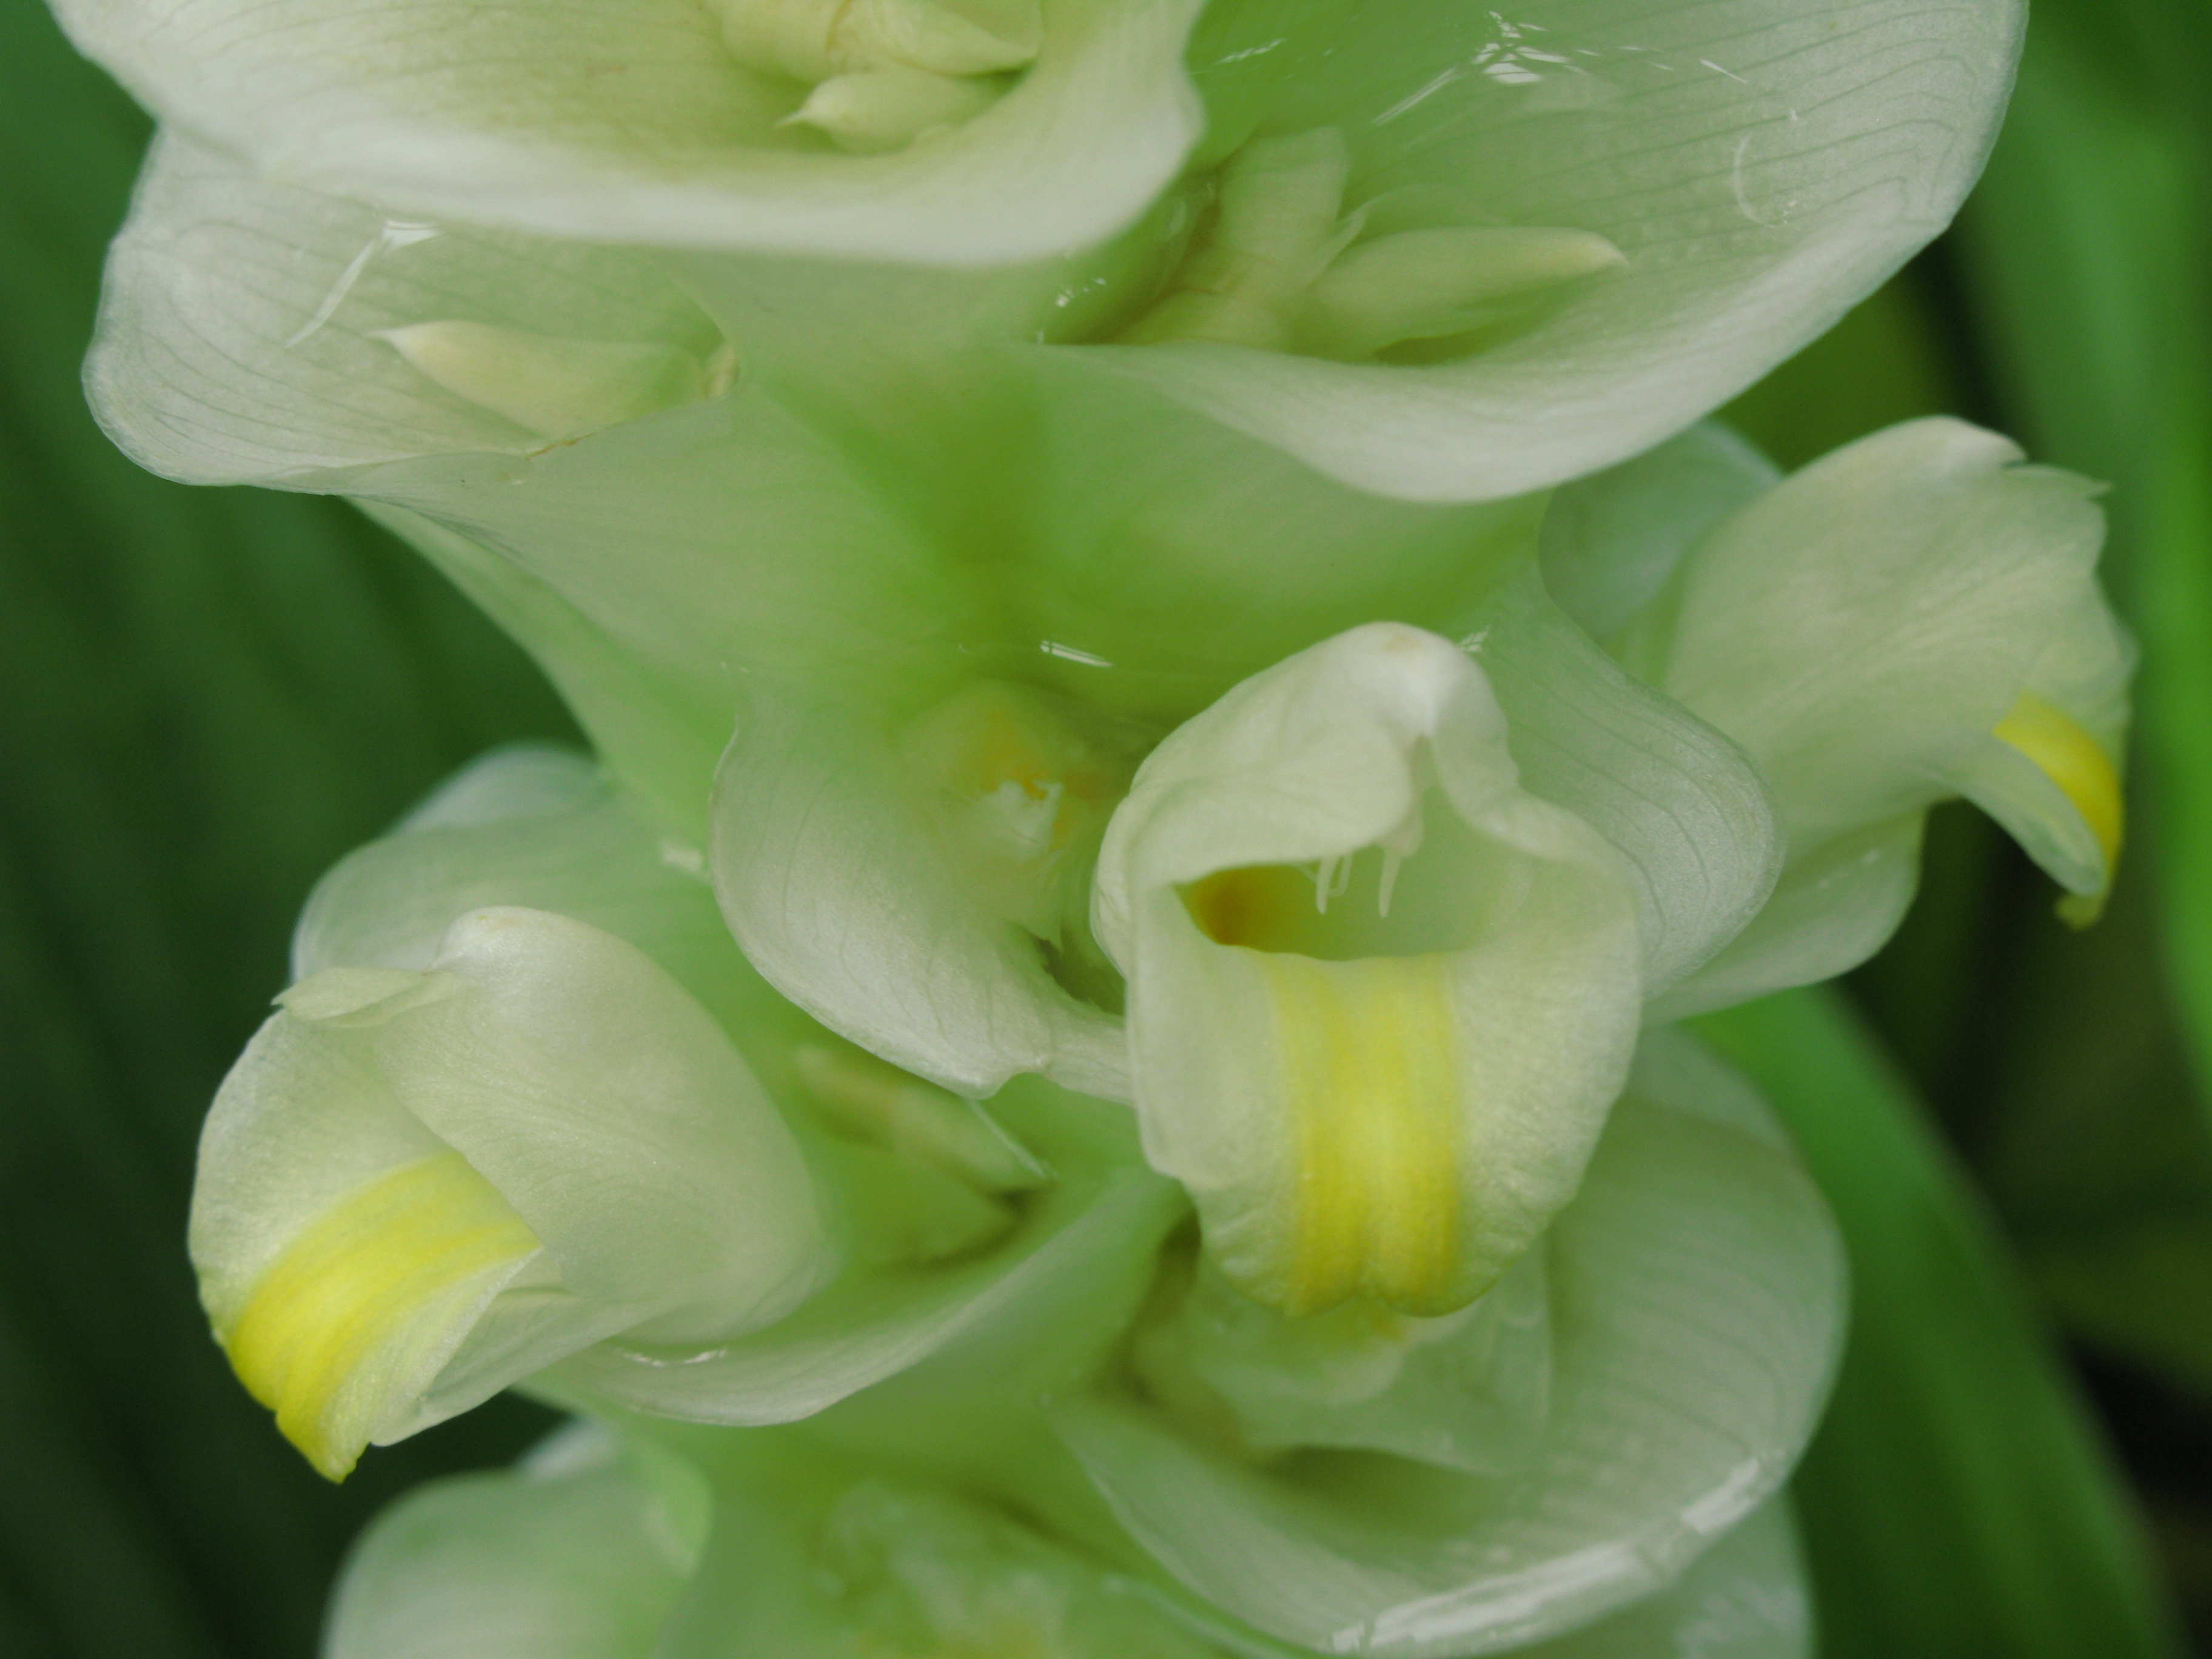
plant, white, flower, petal, high, botany, flora, orchid, hires, flowerpicturesnolimits, hi, res, powershotg7, flowering plant, cattleya, dendrobium, plant stem, land plant, moth orchid